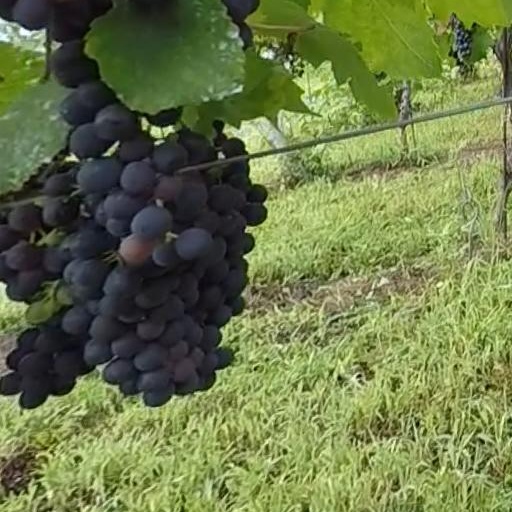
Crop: grape